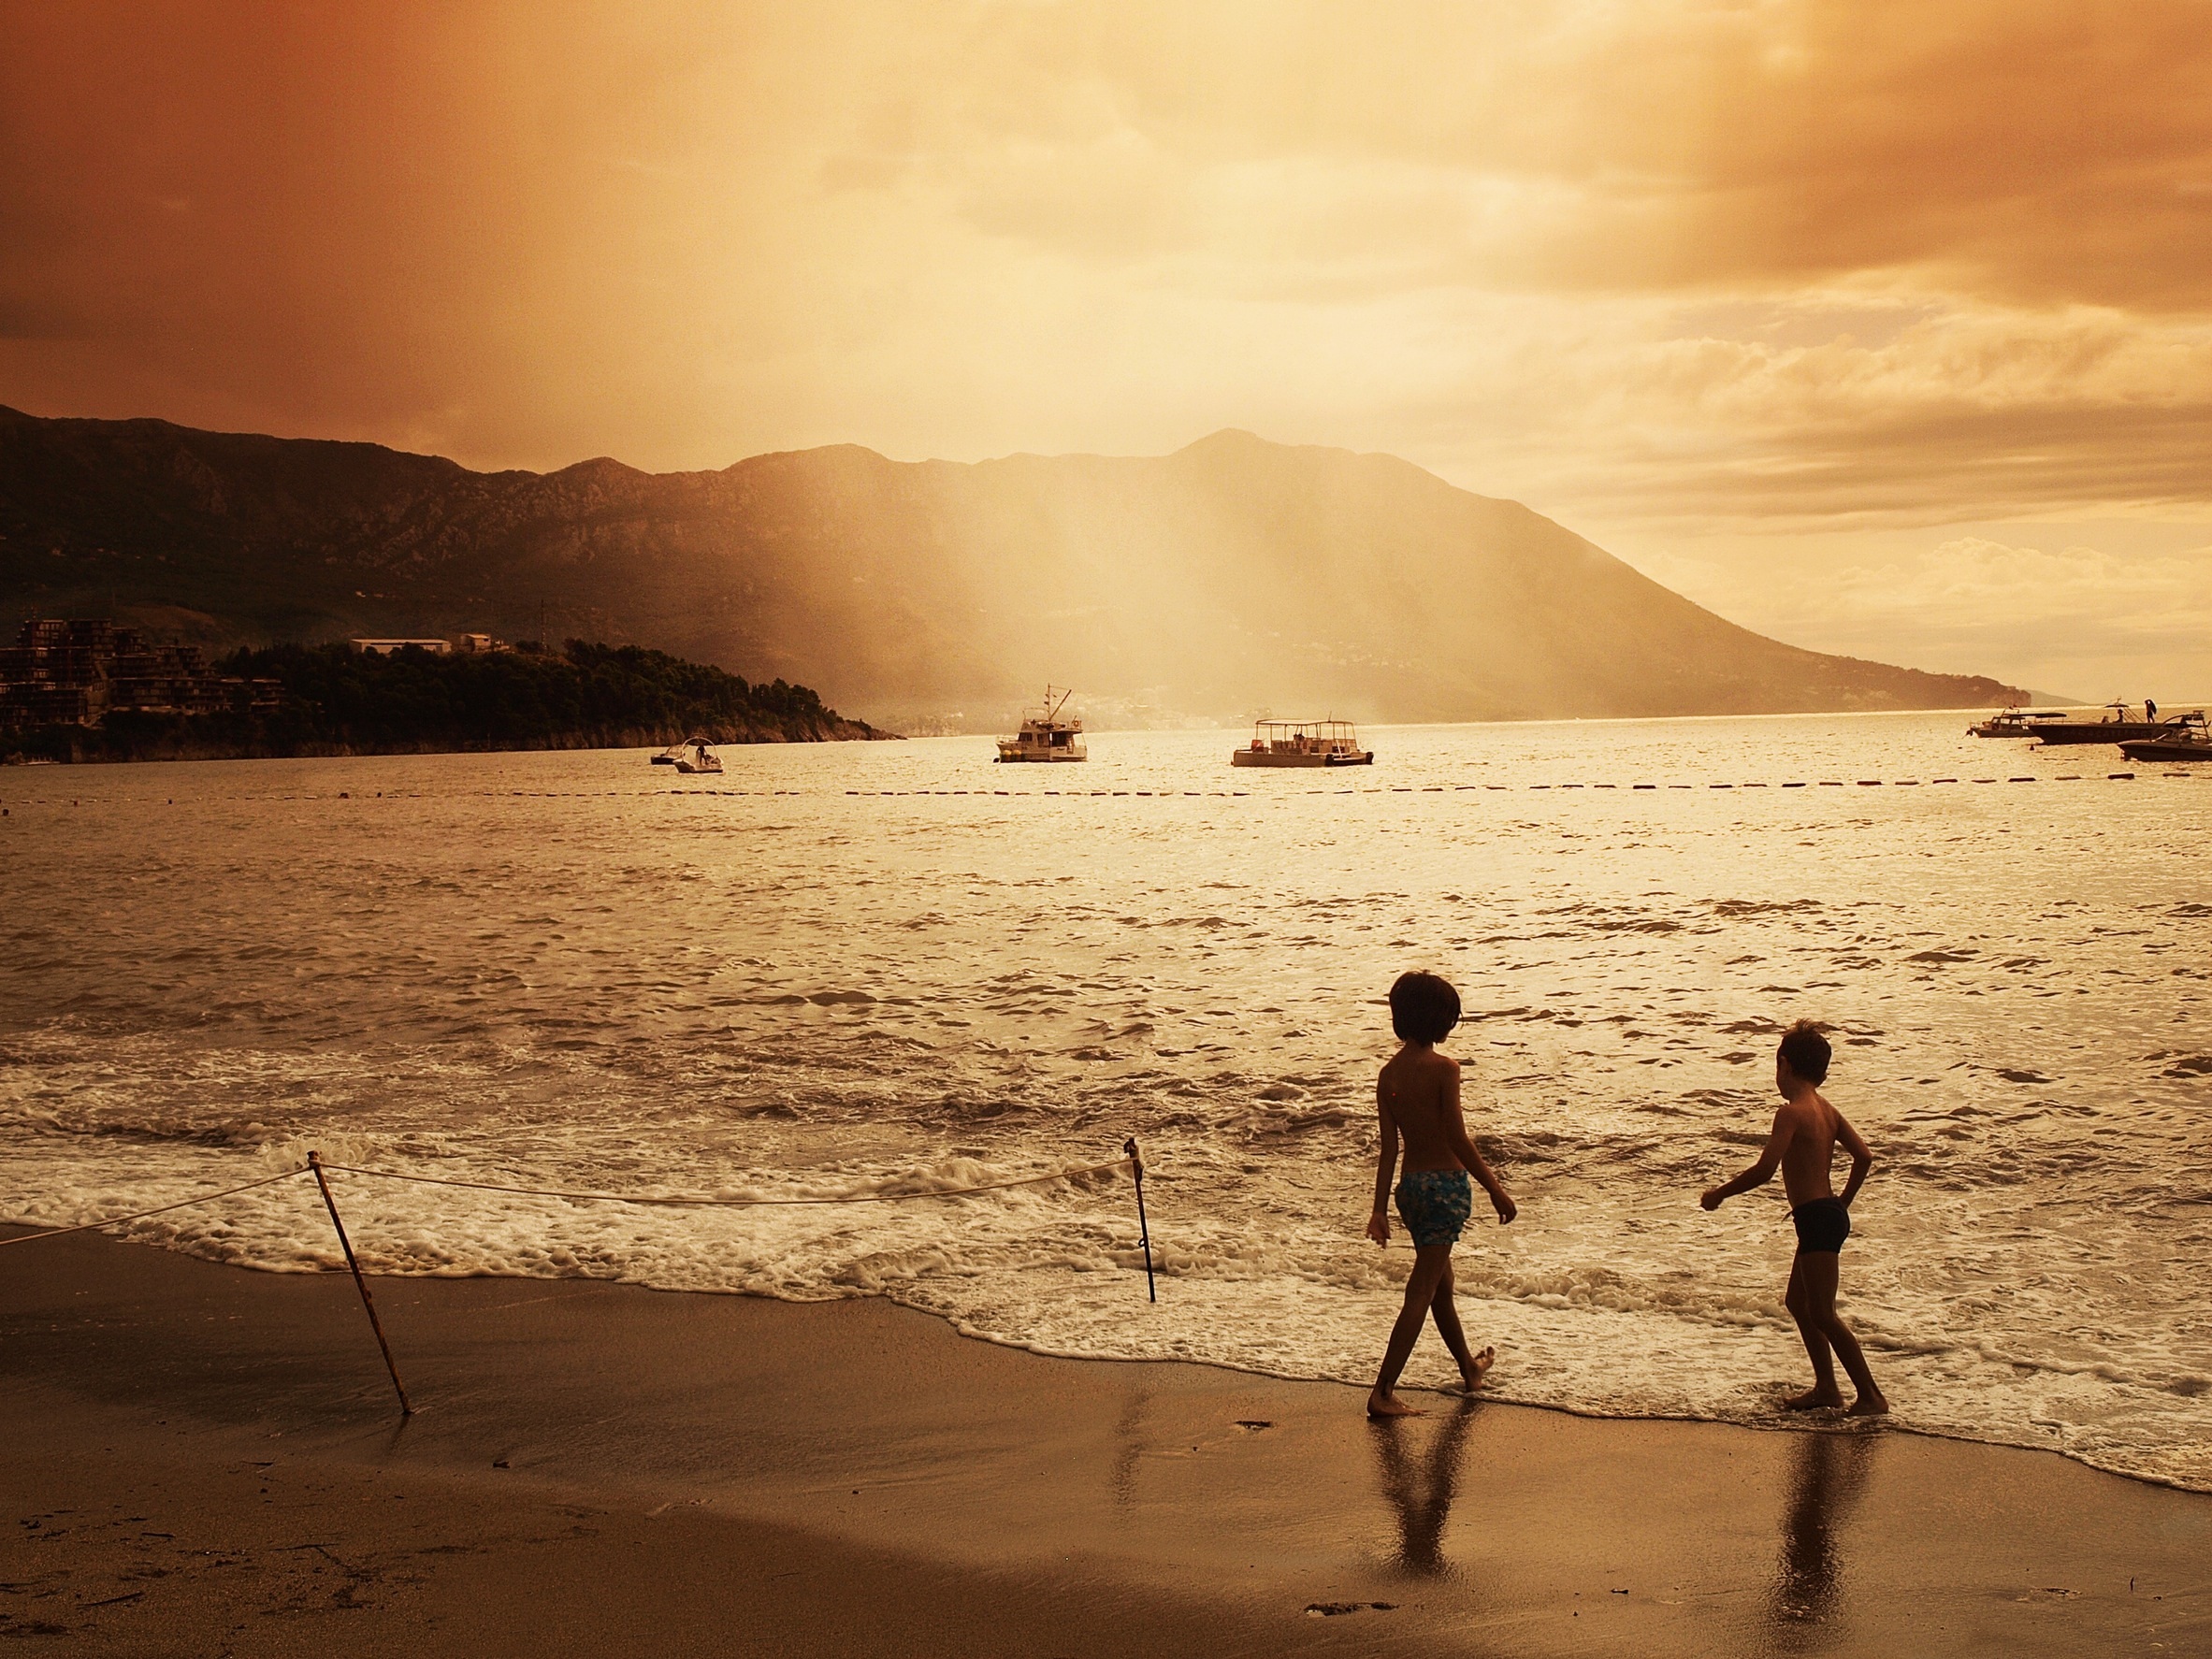
beach, sea, coast, water, sand, rock, ocean, horizon, cloud, people, sky, sun, sunrise, sunset, sunlight, morning, shore, wave, dawn, dusk, evening, bay, playing, material, body of water, kids, waves, clouds, children, mountains, boats, ships, wind wave